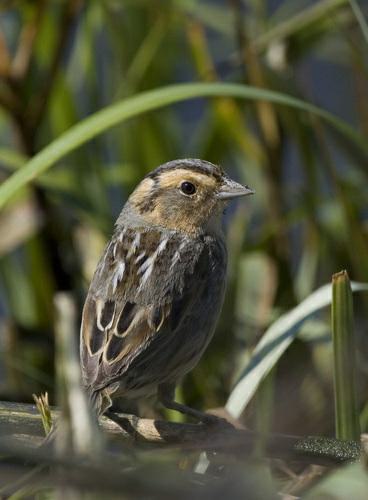
A photo of a nelson sharp tailed sparrow